National School of Anthropology and History

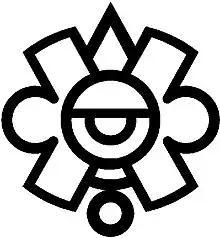
National School of Anthropology and History

National School of Anthropology and History

National School of Anthropology and History (in Spanish: Escuela Nacional de Antropología e Historia, ENAH) is a Mexican Institution of higher education founded in 1938 and a prominent center for the study of Anthropology and History in the Americas. It is part of Mexico's National Institute of Anthropology and History (INAH) and offers bachelor's and postgraduate degrees in Anthropology and its disciplines: Linguistics, Social Anthropology, Ethnology, Archaeology, Physical Anthropology, Ethnohistory and History.